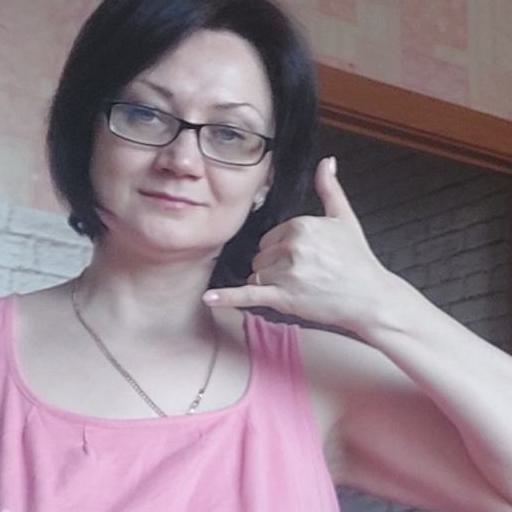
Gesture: call